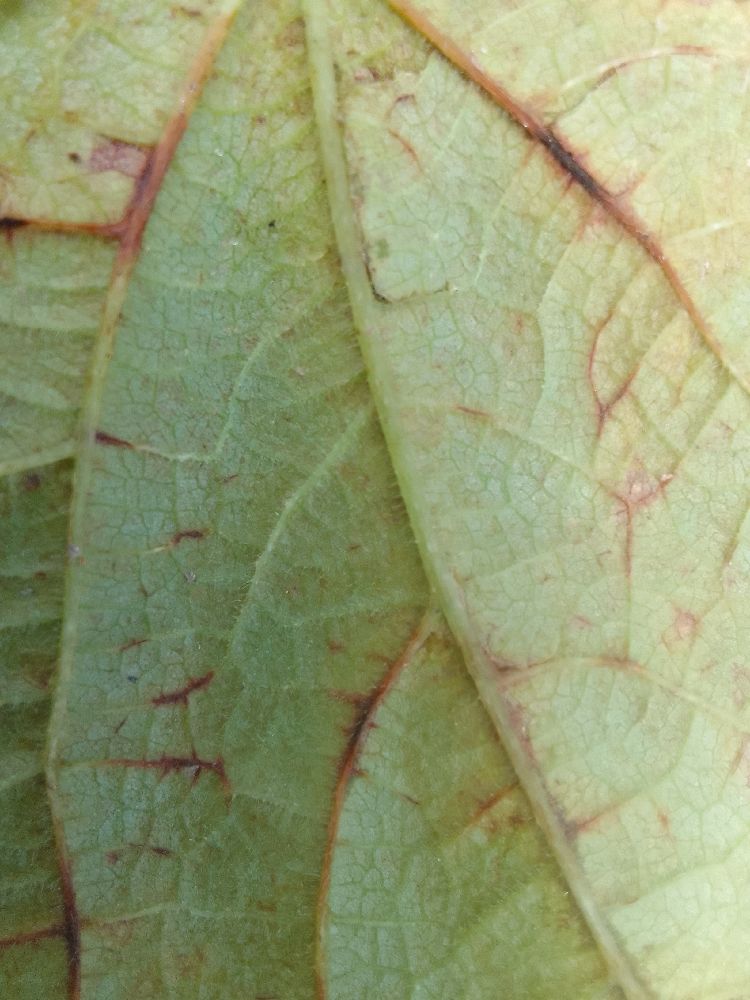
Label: anthracnose